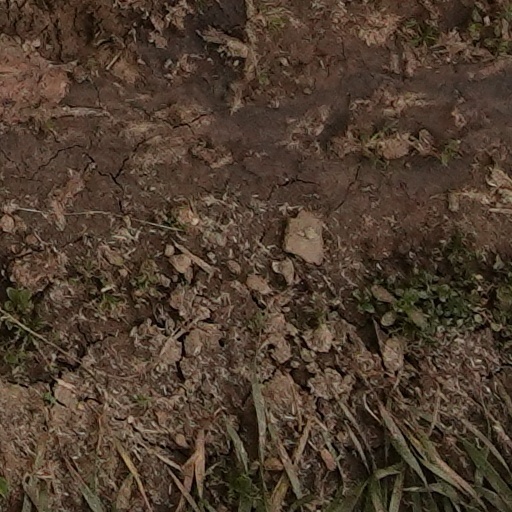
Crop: wheat